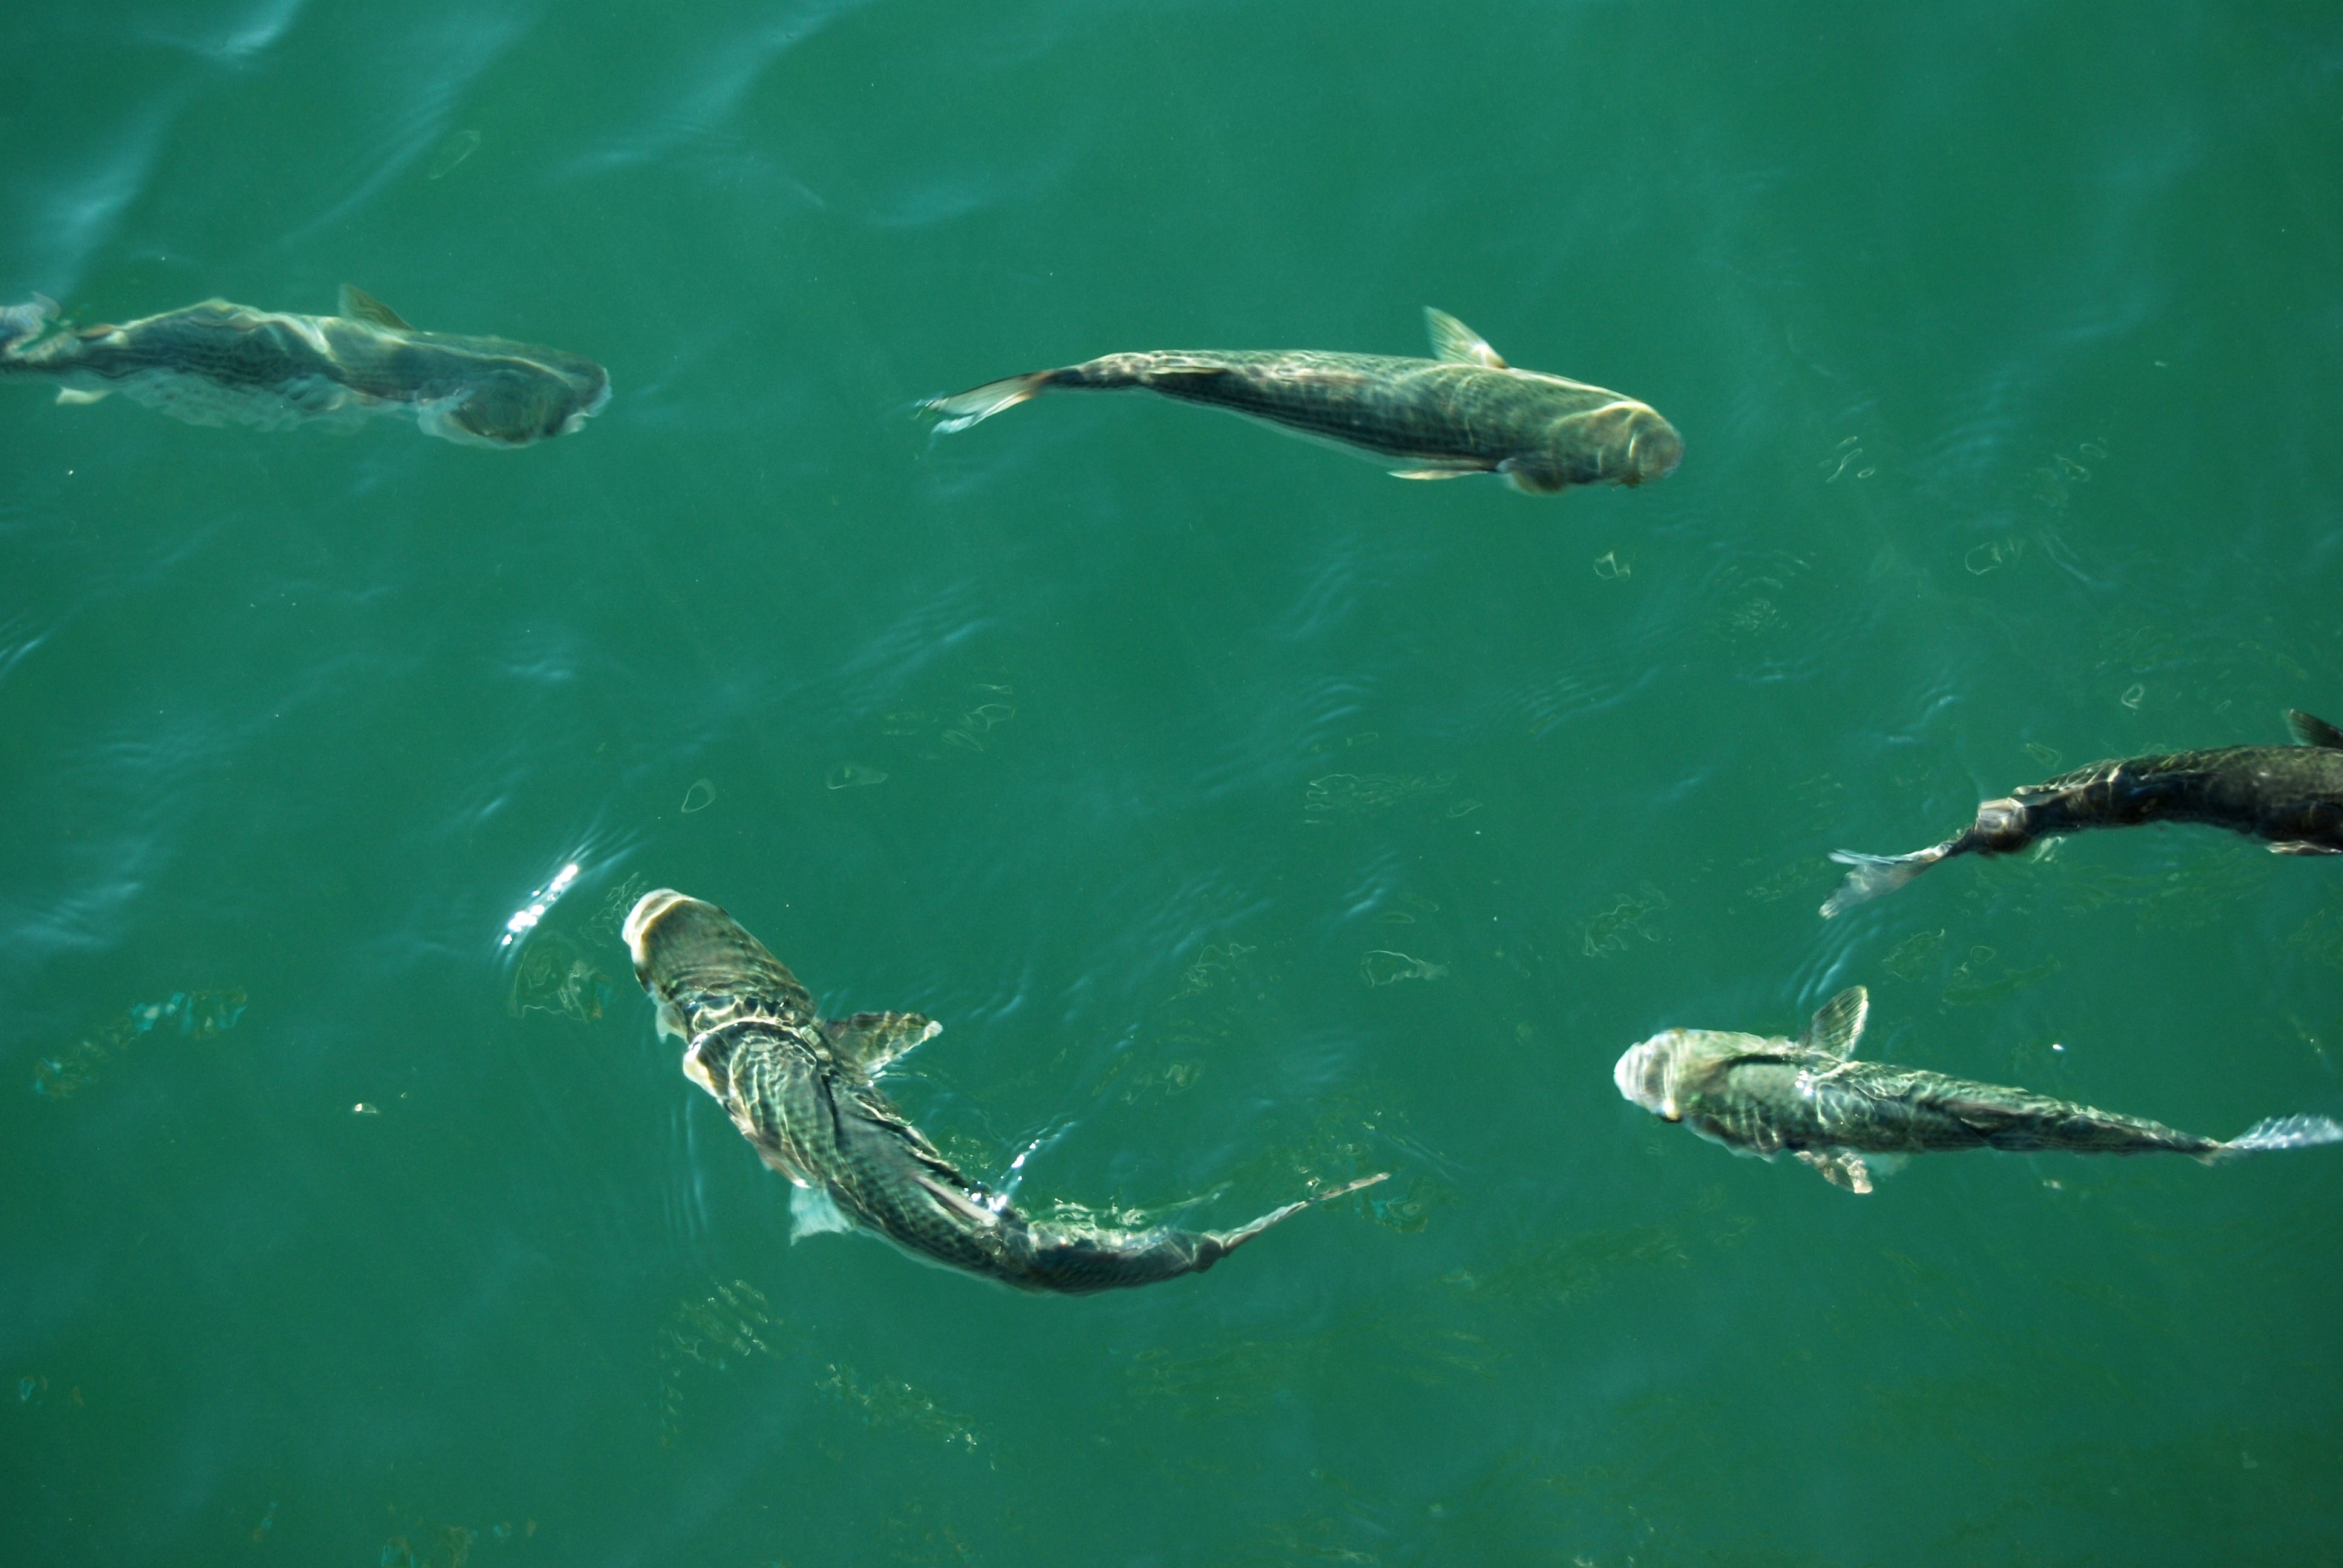
sea, water, nature, ocean, river, green, biology, fish, fauna, vertebrate, green water, marine mammal, marine biology, fish thick